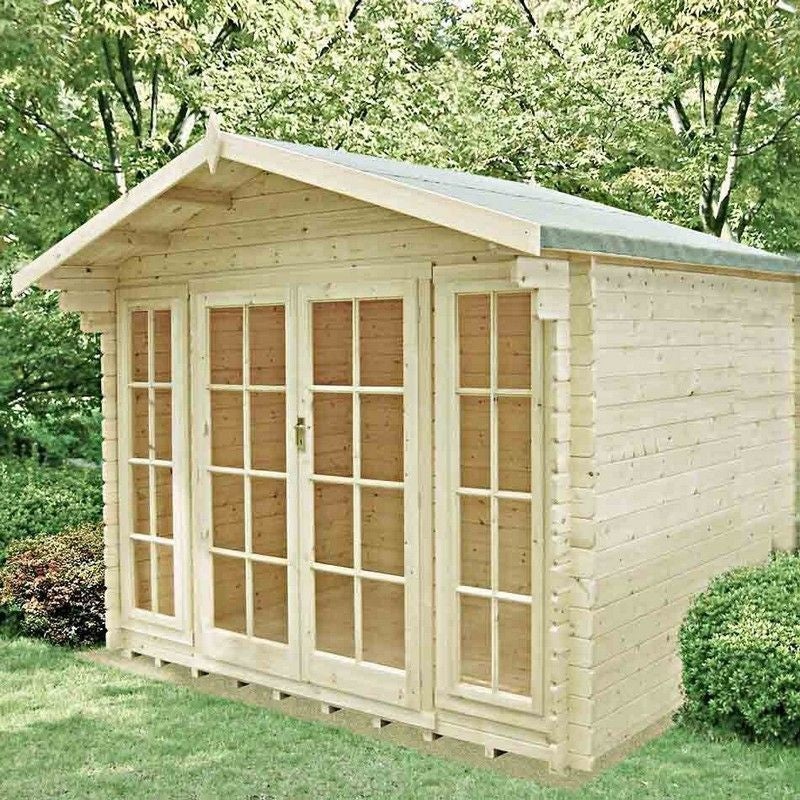
Shire Epping 11' 9" x 9' 9" Apex Log Cabin - Premium 34mm Cladding Tongue & Groove
This log cabin is perfect for those who appreciate high quality and durability. A log cabin is a garden building with many uses. With it’s cosy and pleasant appearance, it gives you a space to chill out in the garden with a cup of tea and a book. Alternatively, it can be used as storage space for your garden tools, gardening equipment or garden furniture. The extra large size means you'll have plenty of space for years to come. Perfect for those who want to step up their gardening game to the next level. Built to last from timber for a classic look and feel, this product comes in a stylish neutral colour scheme, which will look pleasant in your garden. The traditional rectangular shape makes the structure easy to construct and maintain. The apex roof will distribute precipitation evenly and provide headroom in the central walkway. The tongue & groove cladding will provide strong support for the structure of the building and resist the elements. This building comes untreated, giving you the choice of protection. and the 34mm cladding contributes to the building's strength and durability. This building has 2 windows to provide natural light and visibility. This product is part of the Epping collection. This log cabin comes with easy-to-follow self-assembly instructions for quick and simple construction. This product is proudly made in Great Britain, ensuring you get the best workmanship from the highest quality materials. Made with timber certified sustainable by the Forest Stewardship Council, you are supporting the growth of responsible forest management worldwide by buying this building. This building comes with a 1 year plus conditional 10-year anti rot guarantee provided it is maintained according to the manufacturer's instructions. Please note - size 11' 9" x 9' 9" is approximate and based on a bird's eye view of the structure, including the roof. Product Specifications: External Ridge Height (cm): 250 External Width (cm): 359 External Depth (cm): 299 Material: Timber Colour: Neutral Building Shape: Rectangular Roof Style: Apex Cladding Style: Tongue & Groove Cladding Depth: 34mm Number of Windows: 2 Building FSC Certified: Yes Building Installation Available: Yes Shire established in 1945 manufacture using modern and well equipped with the very latest computer enhanced machinery in the United Kingdom at two sites, in Cambridgeshire and Lincolnshire. The timber is taken into the in-house planing mill for processing and then forwarded to either the joinery mill or automated component lines before arriving in various assembly areas. Uniquely Shire control all aspects of the manufacturing process and are therefore able to control the quality of materials, components and finished products at each stage. Offering the most comprehensive range of quality wooden products in the UK and have been producing budget through to high quality garden buildings in their own factories for over 85 years. They offer an inspirational range of products for the garden, bringing the latest style and robust quality direct to your home. Shire have never compromised on quality so you can buy with confidence from a much loved and trusted brand that takes pride in the products they produce. This product is delivered directly by our approved supplier on a standard delivery service with the utmost care. Deliveries are scheduled once your order has been placed and are to the kerbside or driveway if easily accessible. The customer must be present for delivery. Please note, if you also order products that are not Shire branded they may arrive on a different day due to the products be sent from a different warehouse and courier. Delivery Restrictions We are unfortunately unable to accept orders for being with the following post codes: AB, BT, CF, DD, DG, DT6-DT8, EH, EX, FK, G1-G9, GY, HS, IM, IV, JE, KA, KW, KY, LD, LL, ML, PA, PH, PL, PO30-PO41, SA, TA, TD, TQ, TR & ZE.
Brand: Shire
Category: Home & Garden > Lawn & Garden > Outdoor Living > Outdoor Structures